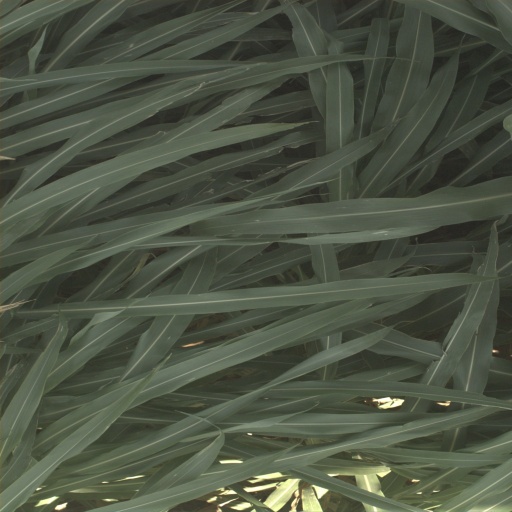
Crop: sorghum